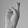
ASL letter: R